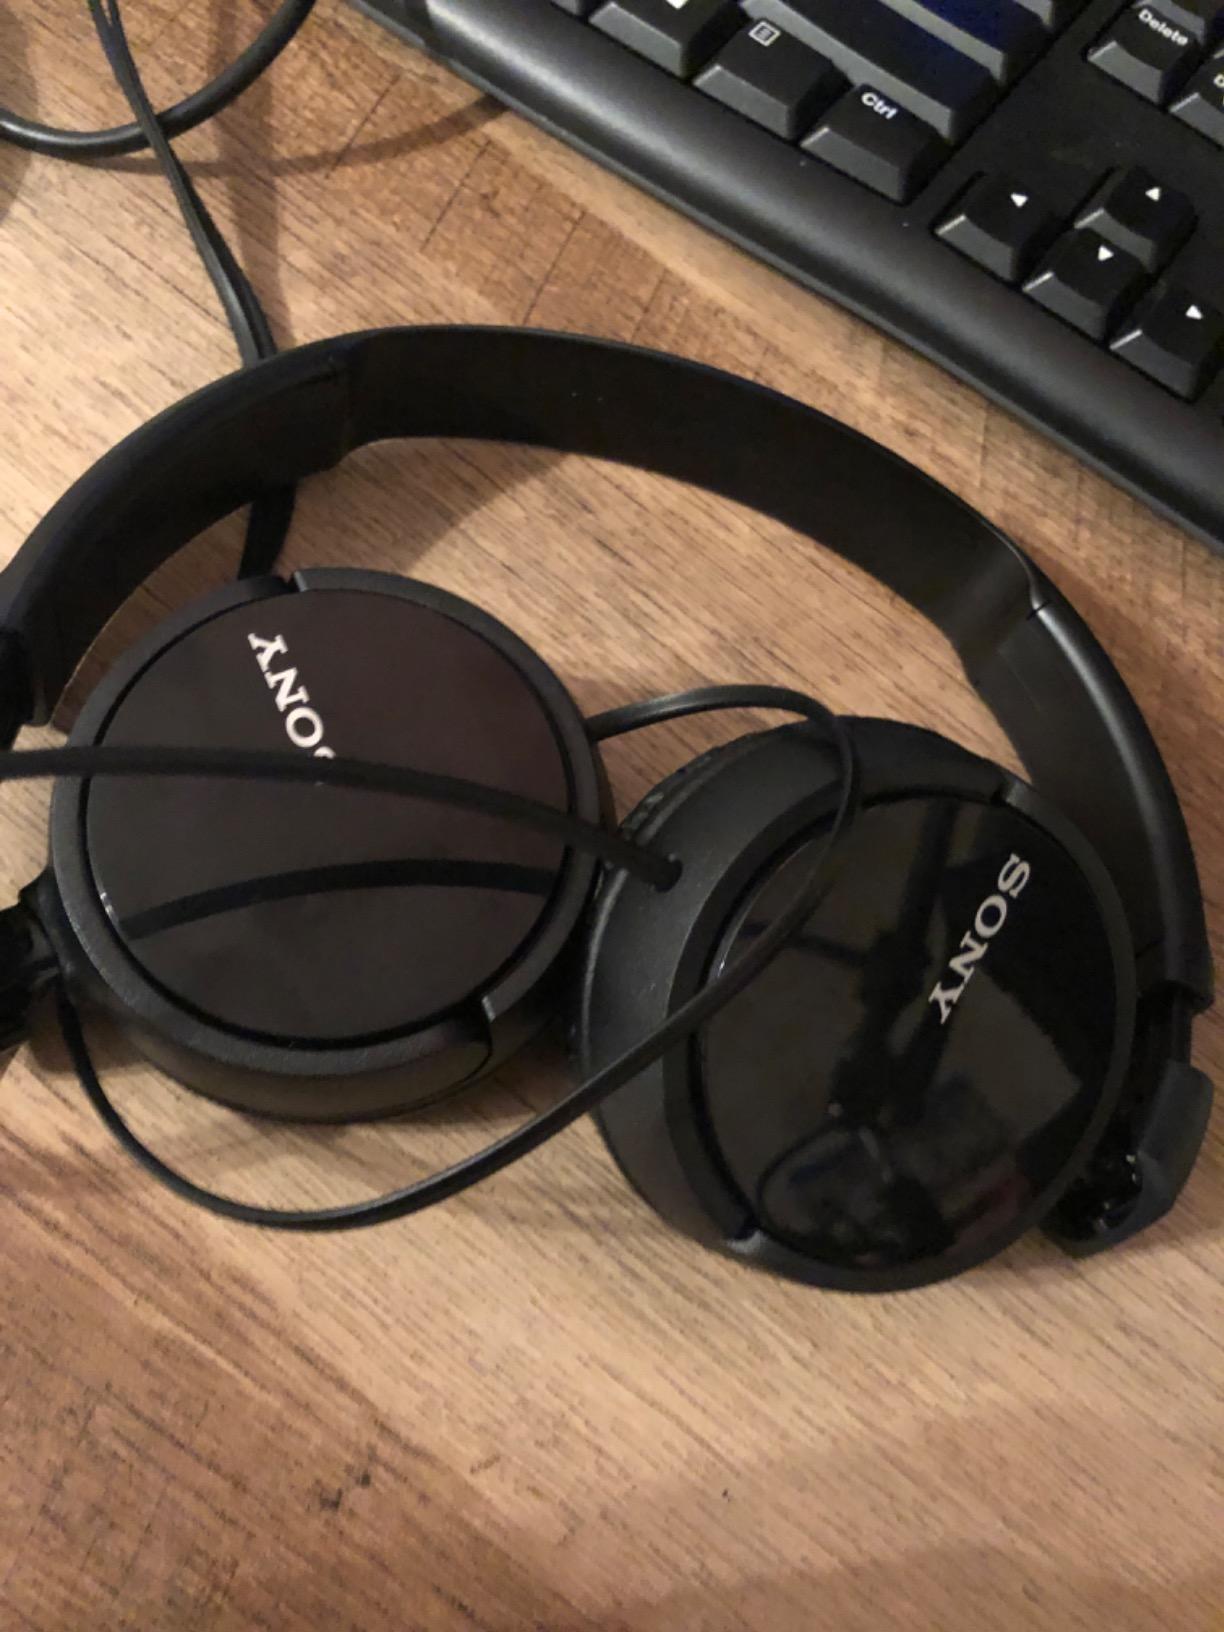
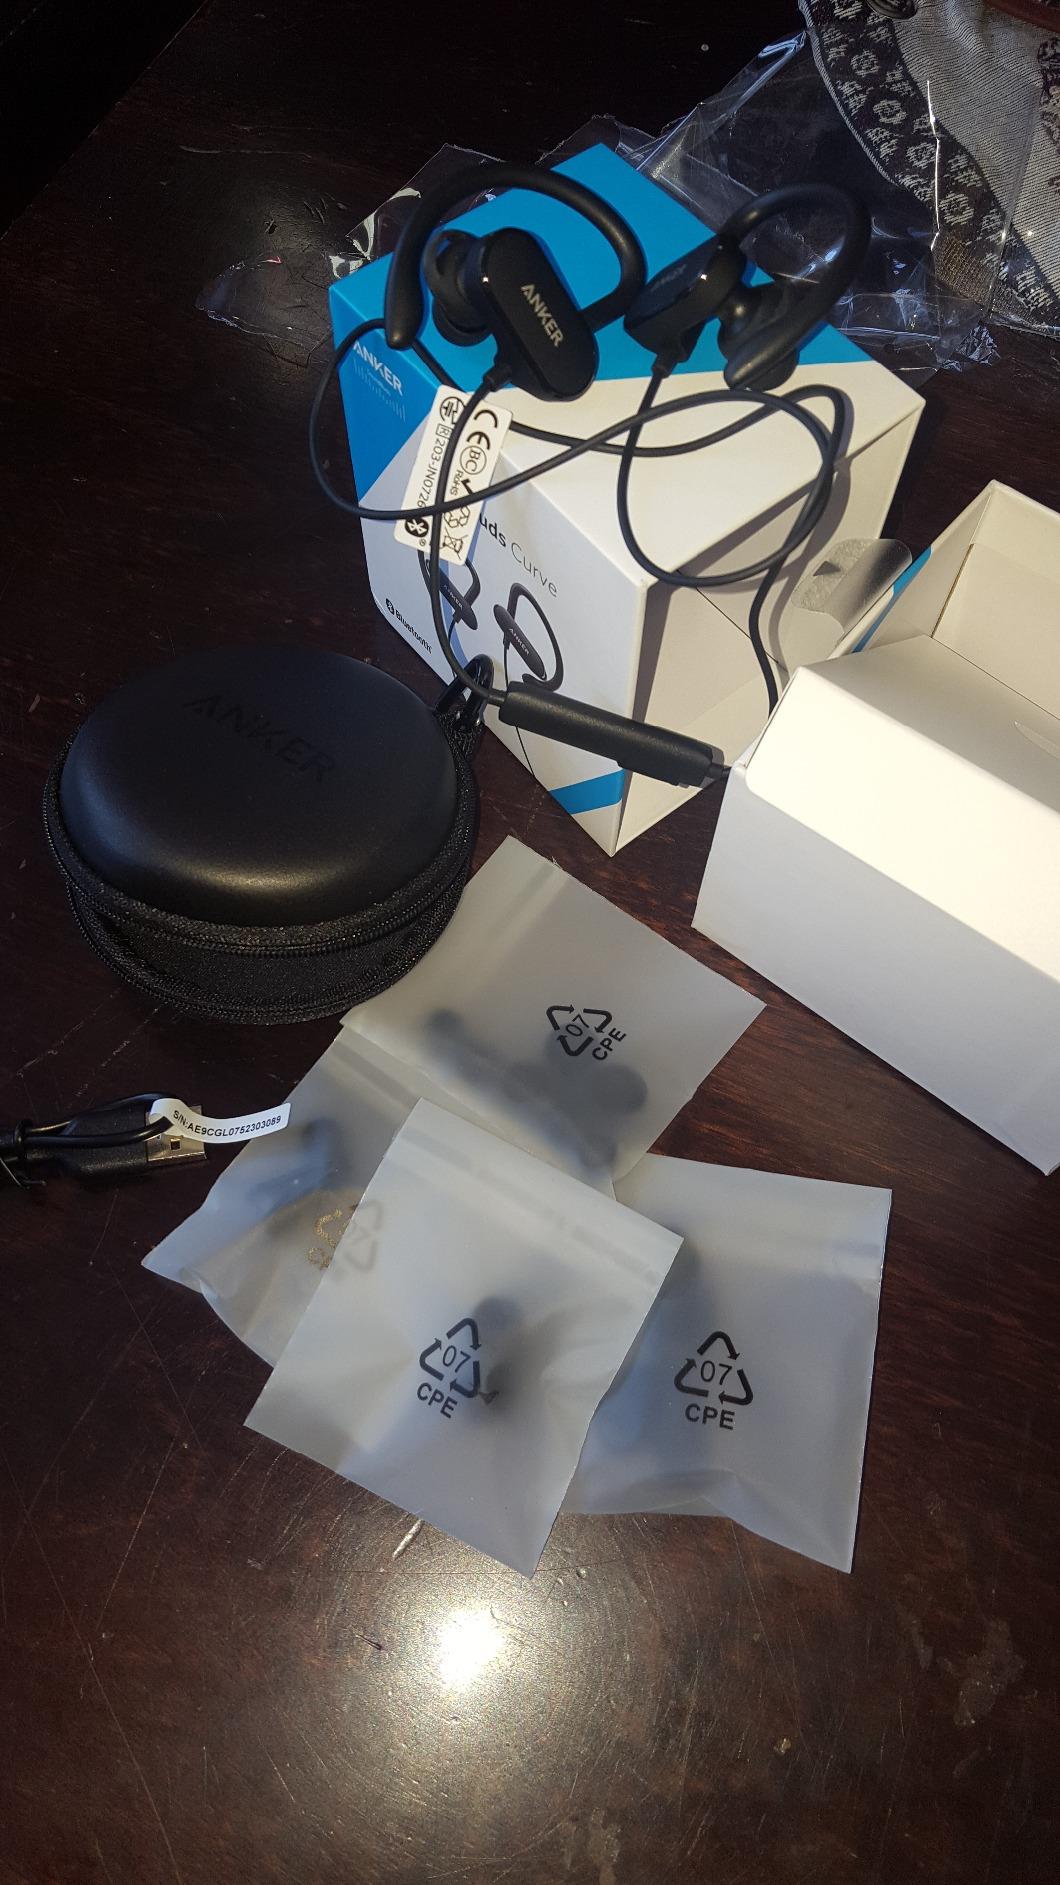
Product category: headphones
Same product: no